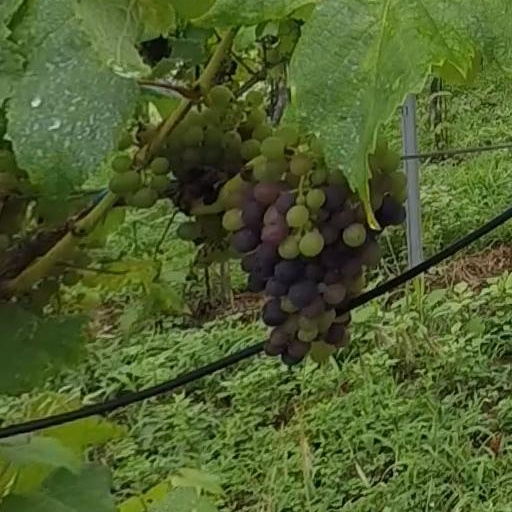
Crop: grape